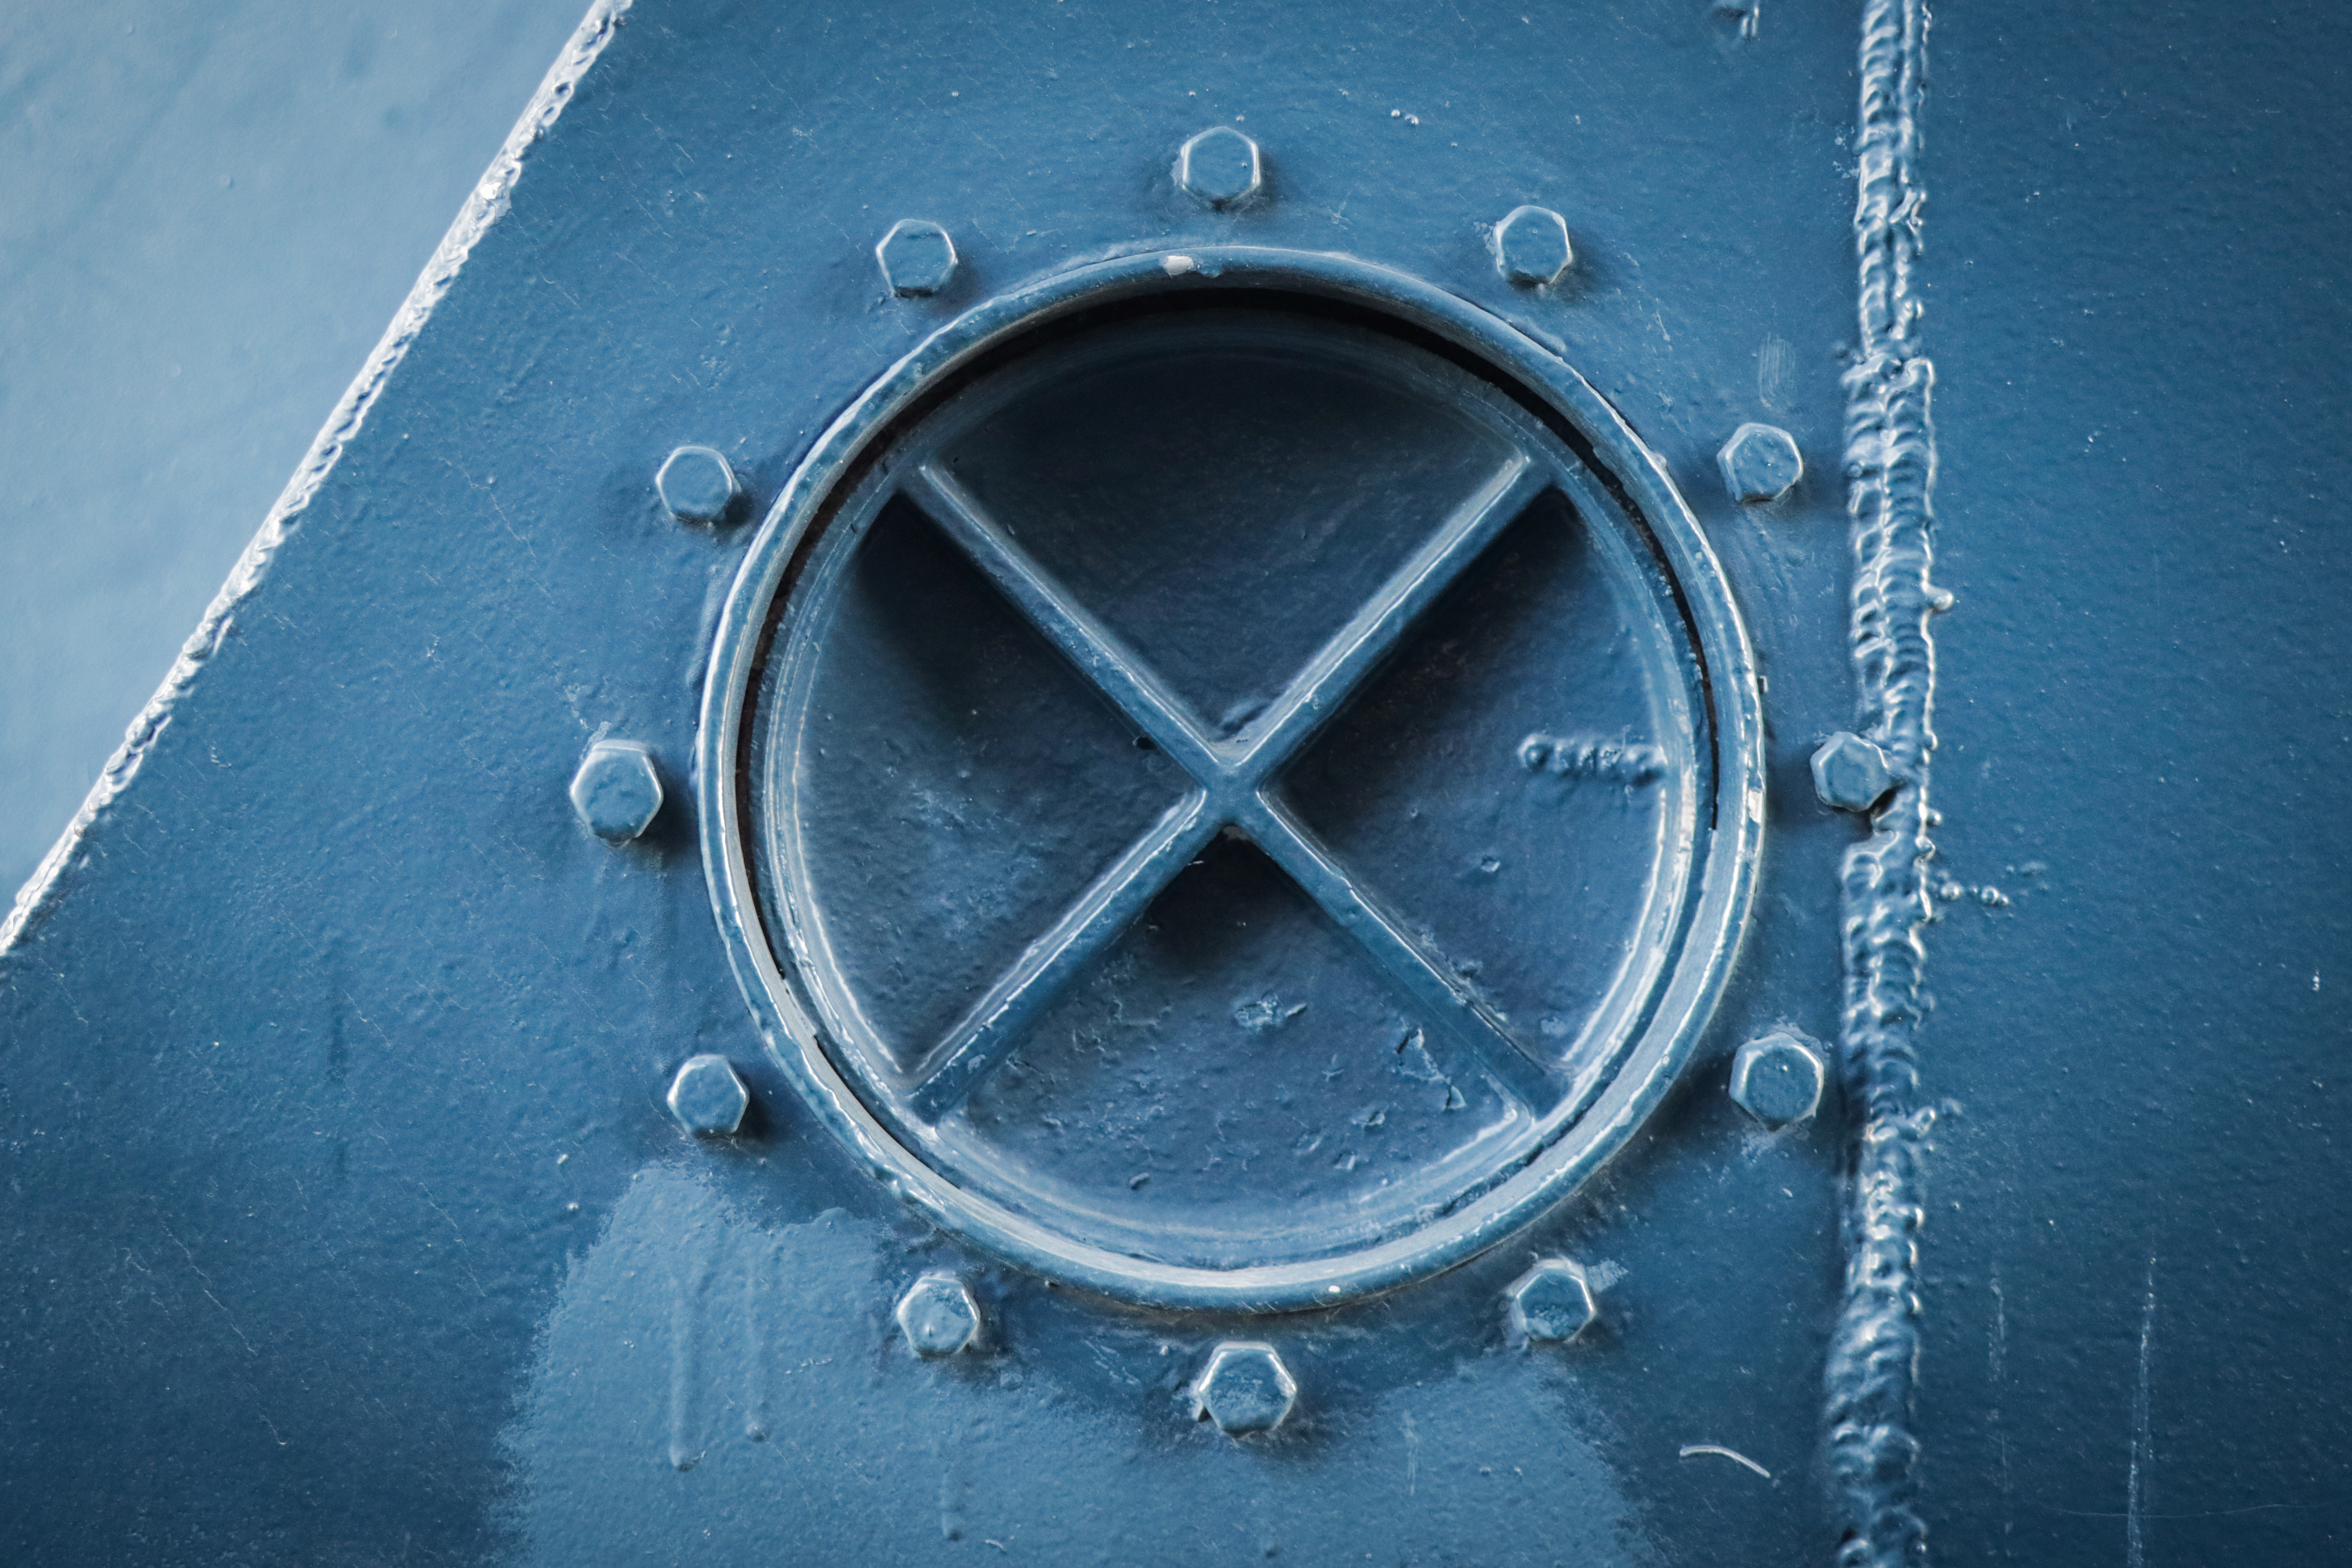
boat, ship, battleship, houston, texas, rope, water, azure, automotive tire, door, wood, font, window, gas, electric blue, symmetry, pattern, automotive wheel system, Tints and shades, circle, fixture, plumbing, glass, plumbing fixture, rim, engineering, close up, drain, metal, macro photography, number, auto part, tree, still life photography, grass, darkness, concrete, graphics, public utility, drainage, road surface, sphere, steel, cement